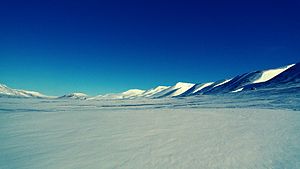
Adventdalen
Adventdalen i april 2010
Adventdalen er en 30 km lang dal der følger Adventdalsfloden på Spitsbergen, Svalbard i Norge. Dalen og floden munder ud i Adventfjorden og videre til Isfjorden, med udløb ved Haugen i Longyearbyen, ikke langt fra Universitetscenteret på Svalbard.